Long March 2E

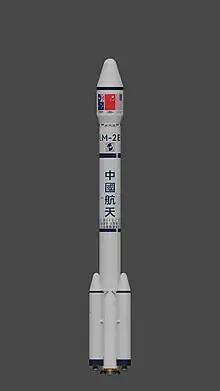
Rendering of Long March 2E

The Long March 2E, also known as the Chang Zheng 2E, CZ-2E and LM-2E, was a Chinese orbital carrier rocket from the Long March 2 family. The Long March 2E was a three-stage carrier rocket that was designed to launch commercial communications satellites into geosynchronous transfer orbit. Launches took place from launch complex 2 at the Xichang Satellite Launch Center.